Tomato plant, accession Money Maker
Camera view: bottom (45 deg); turntable rotation: 150 degrees
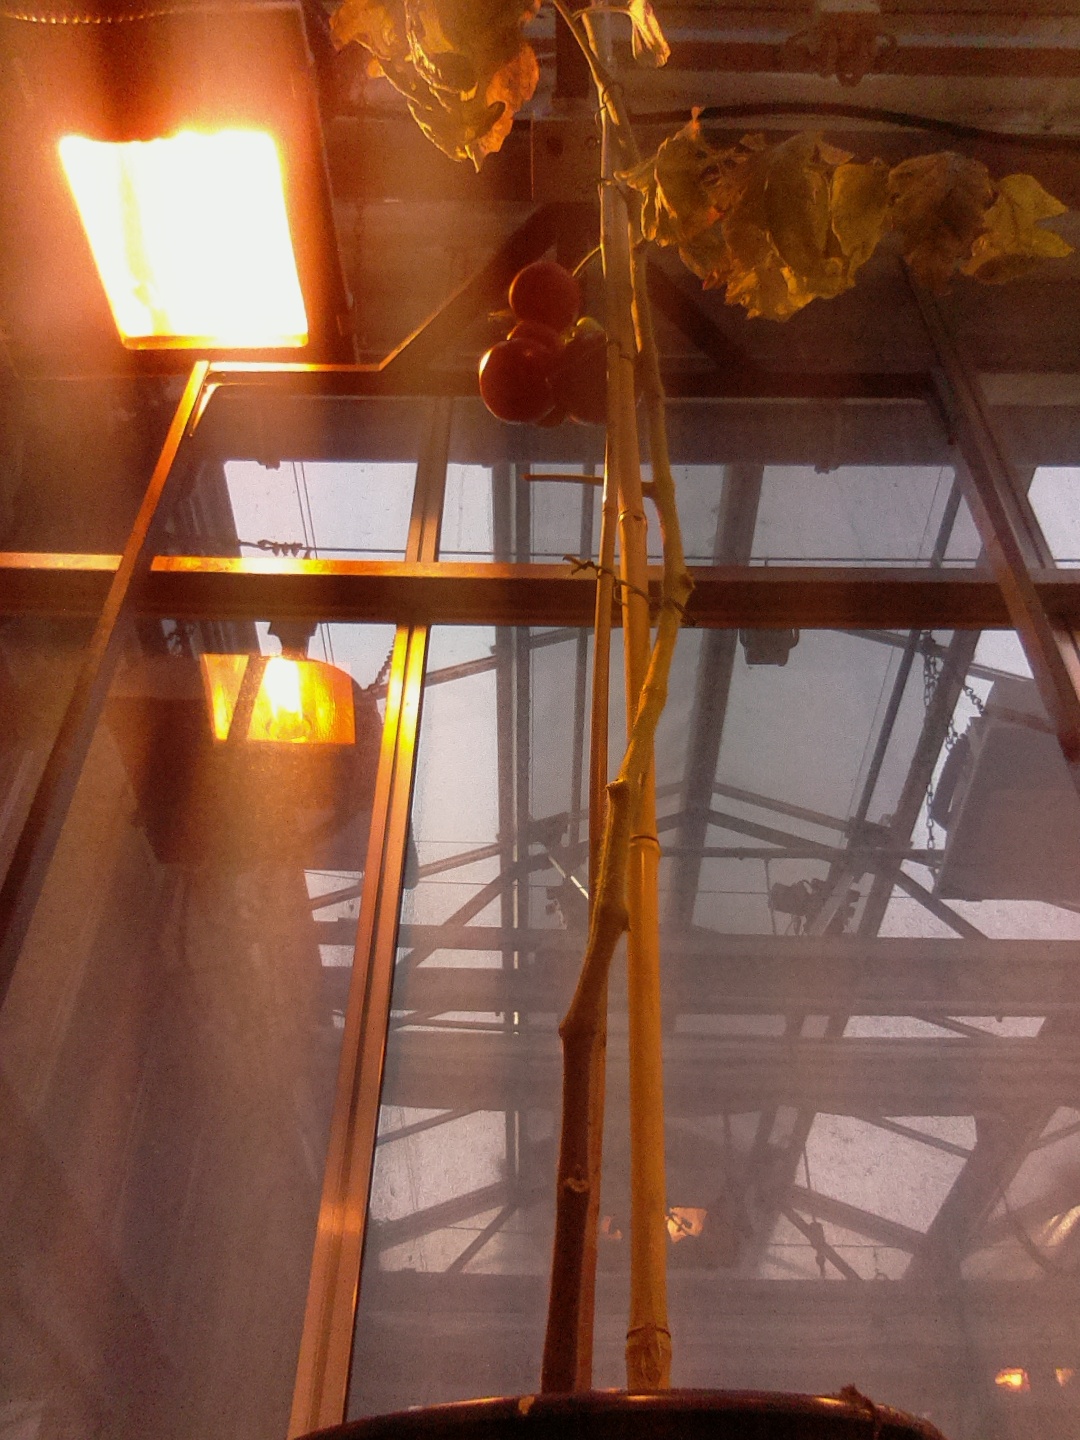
BBCH growth stage 87: 70%-80% of fruits show typical fully ripe color